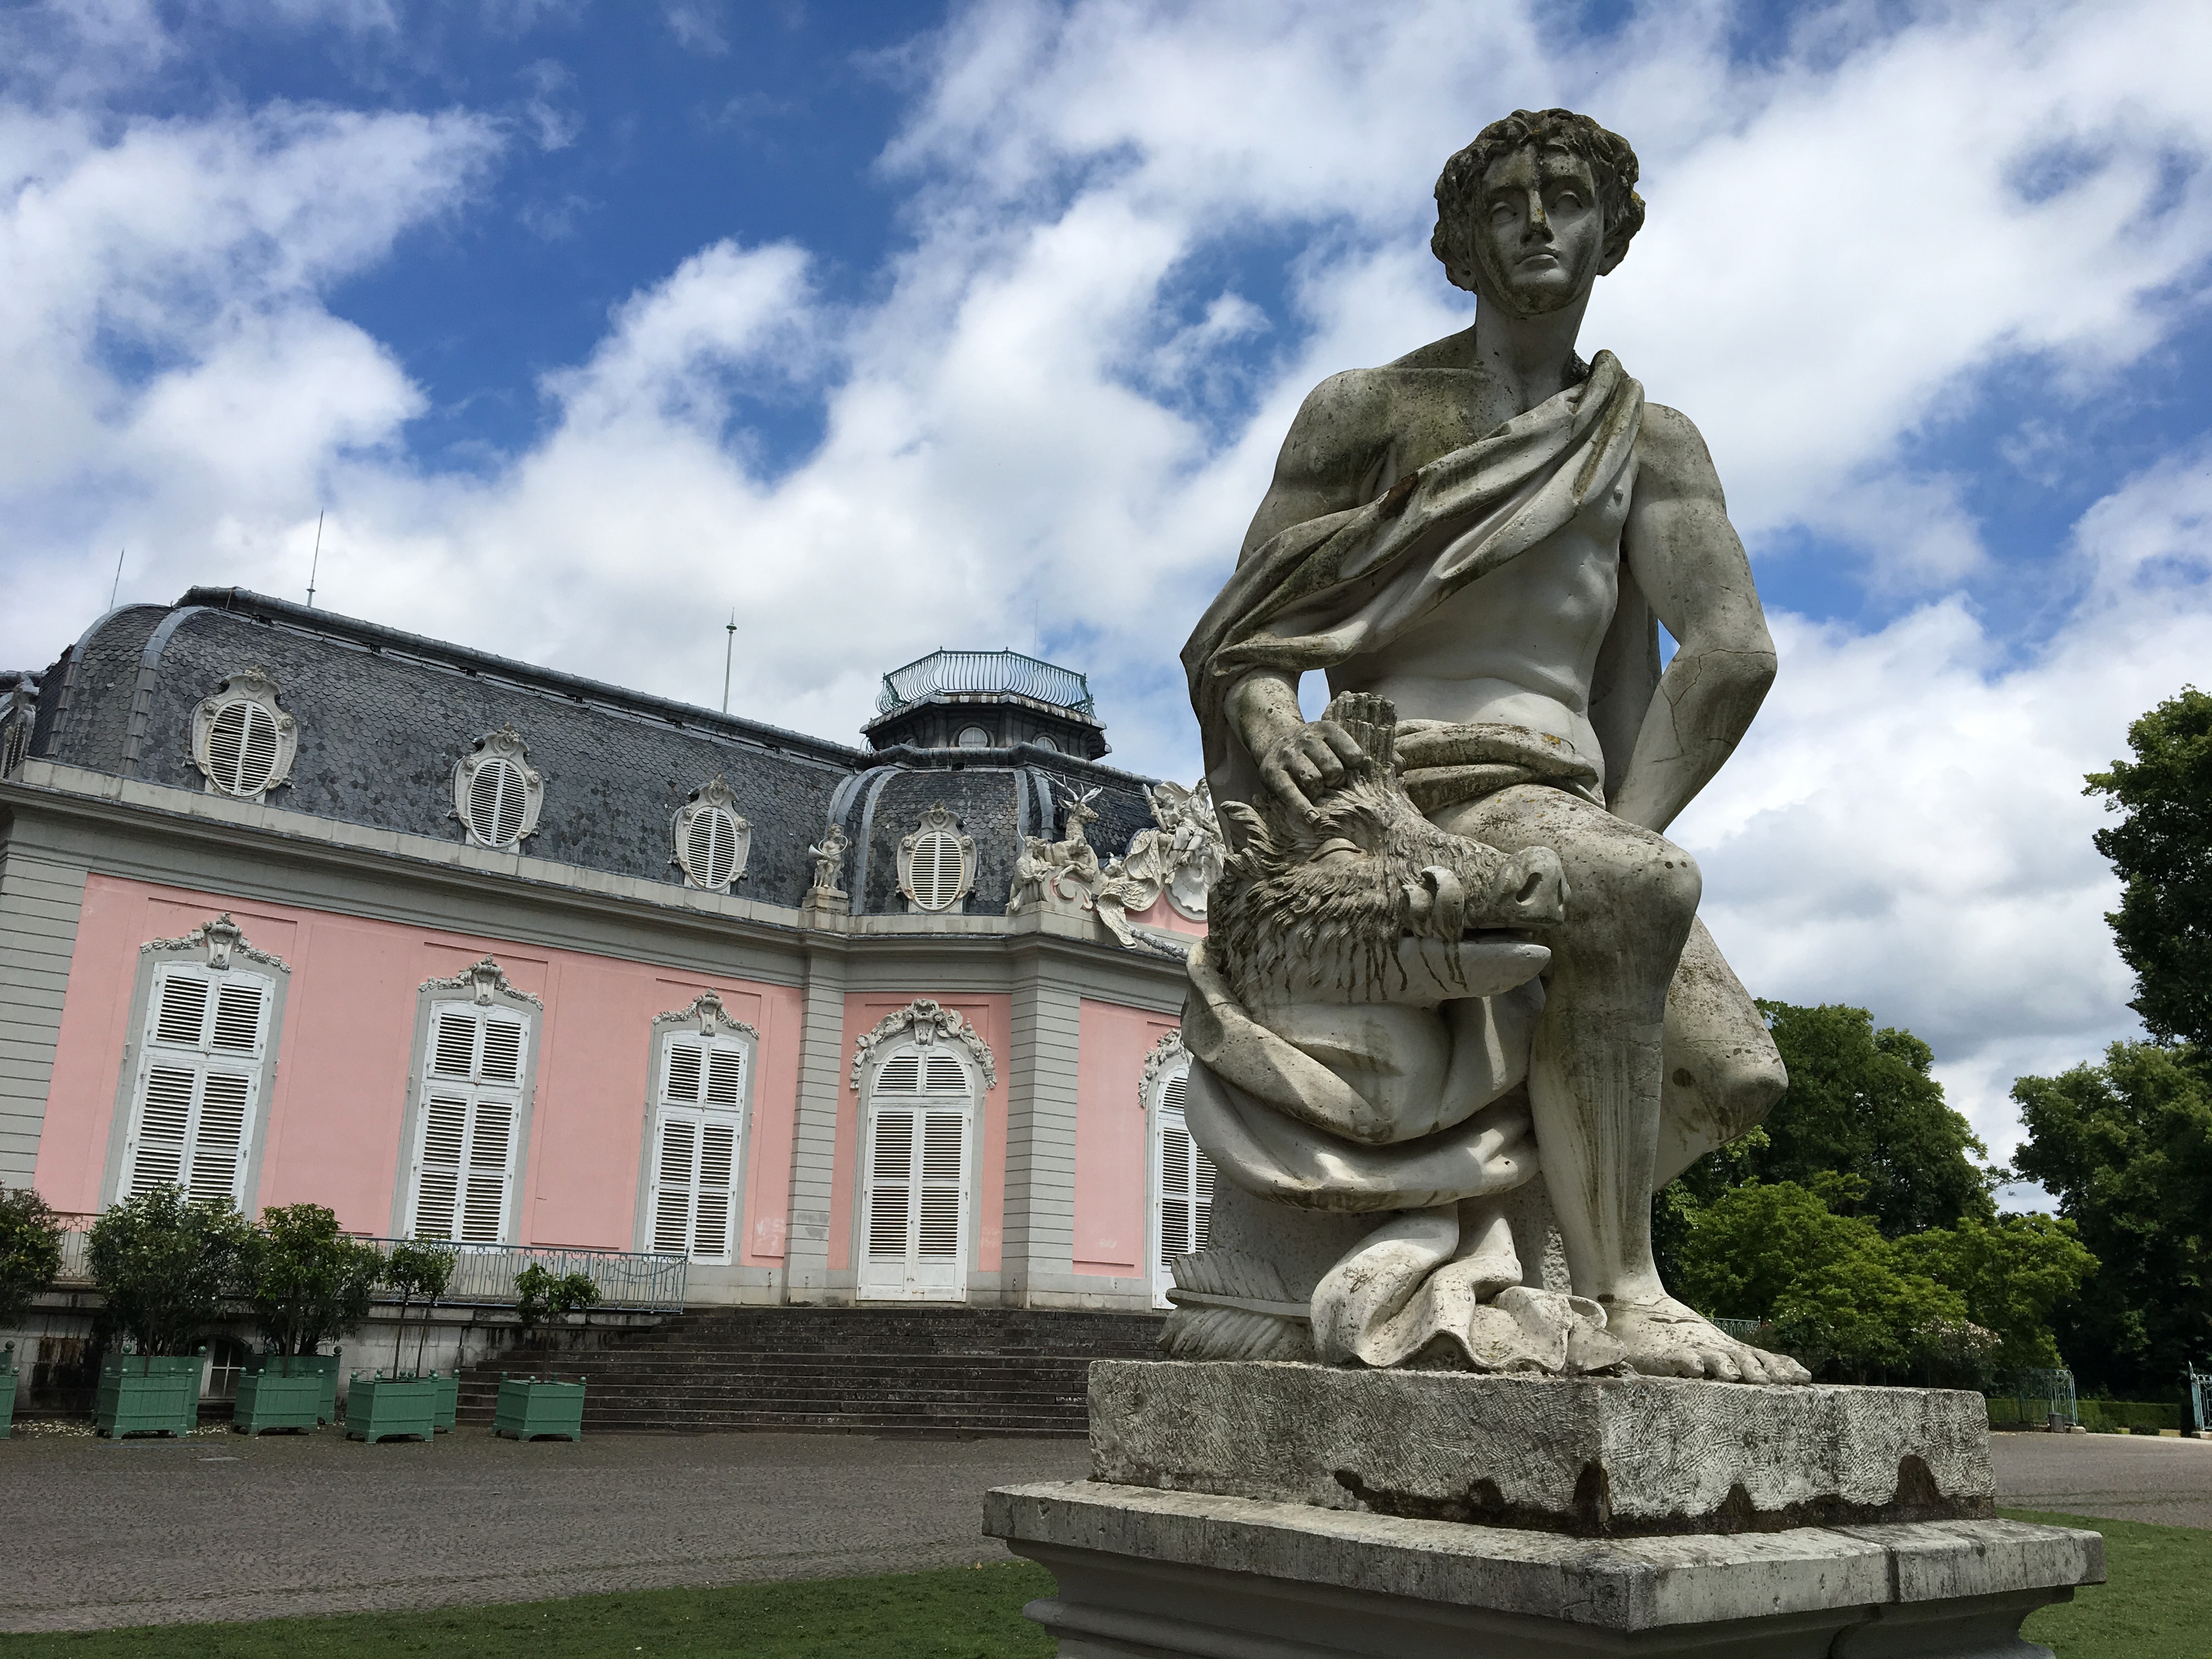
architecture, monument, statue, castle, landmark, sculpture, memorial, art, figure, historically, dusseldorf, castle benrath, benrath, ancient history